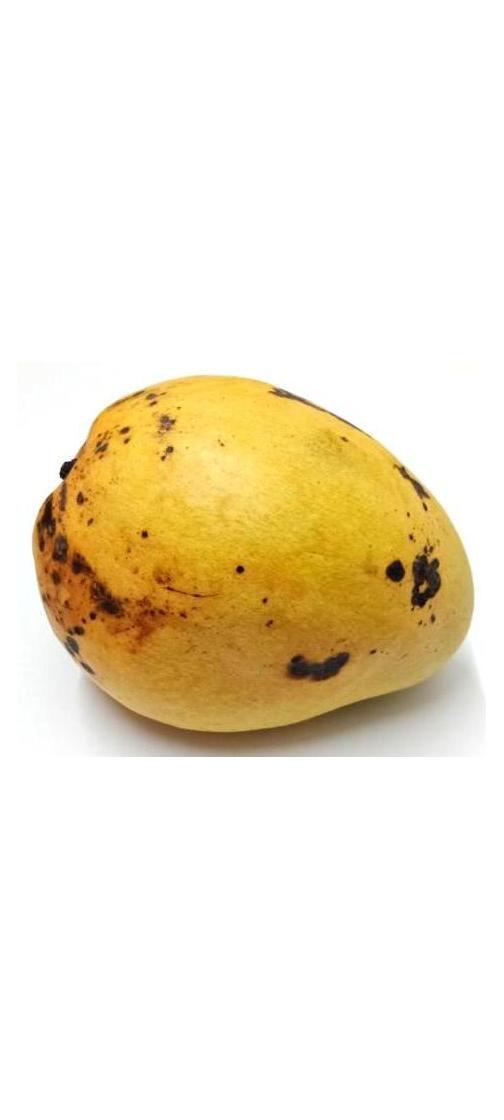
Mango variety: Bari-11